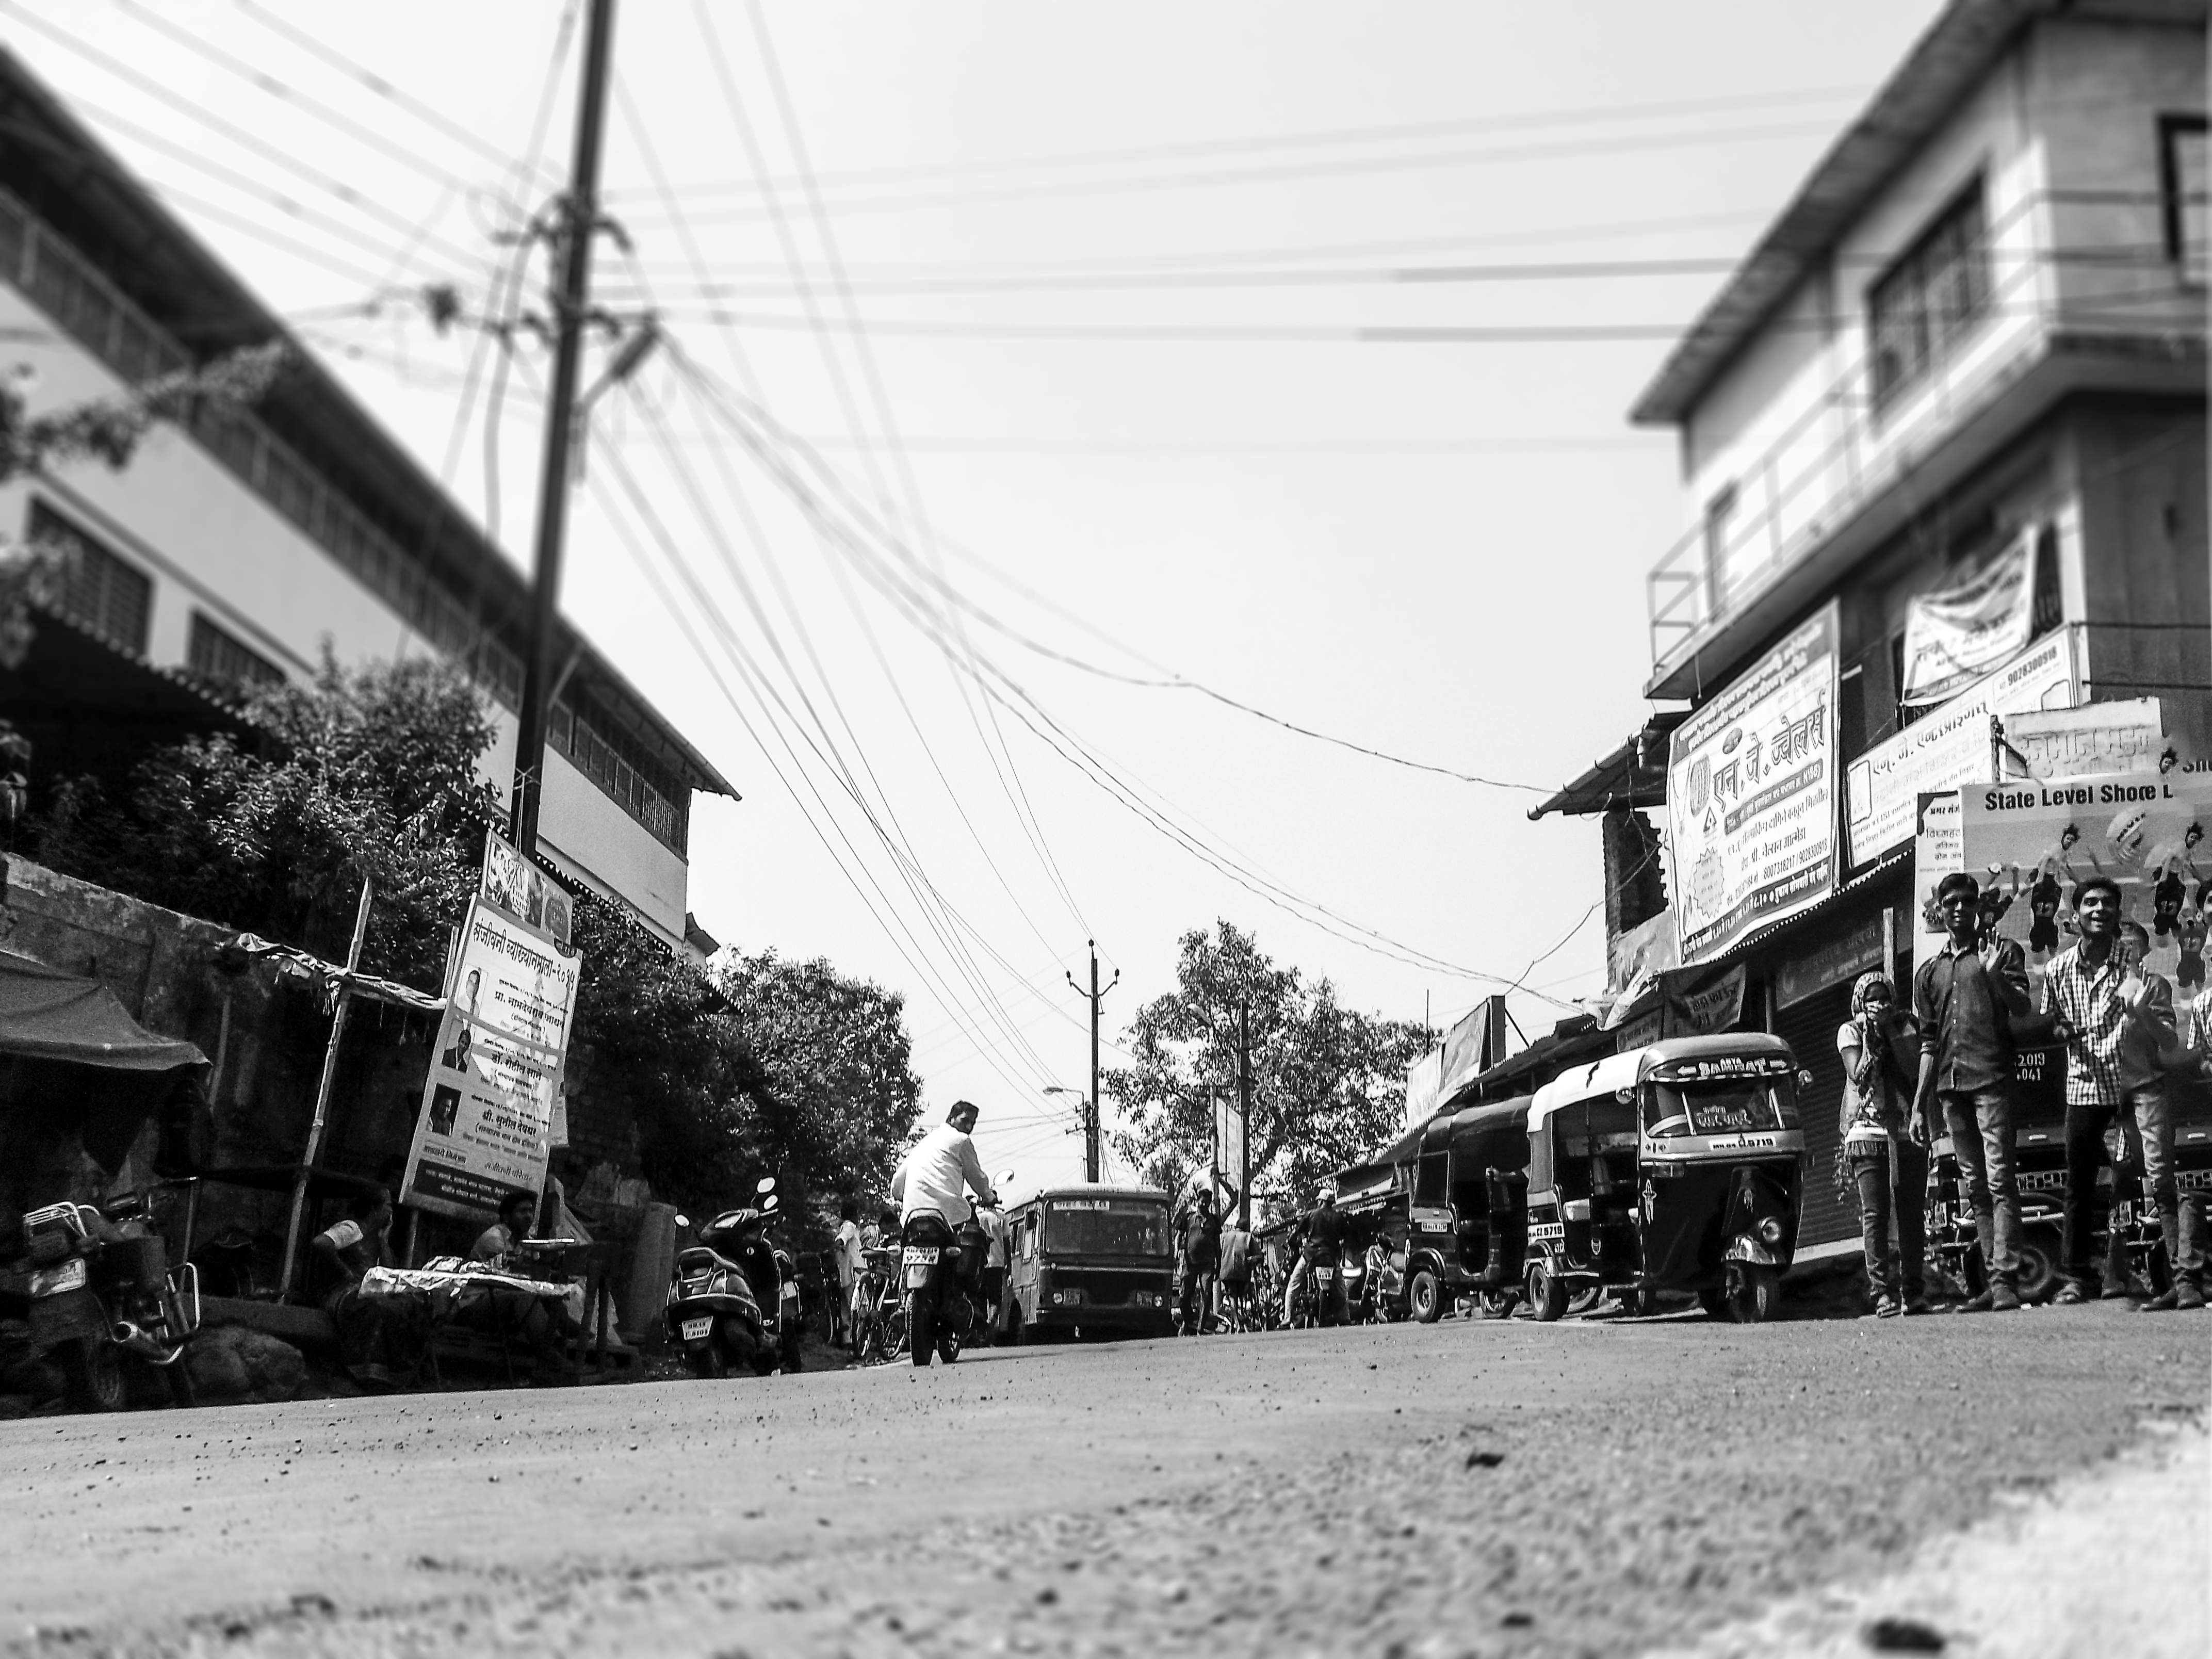
black and white, track, road, street, photography, town, cityscape, transport, suburb, vehicle, monochrome, infrastructure, urban area, monochrome photography, residential area, human settlement